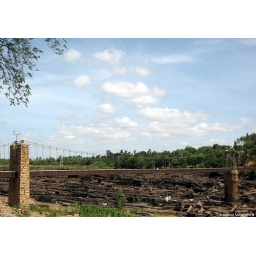
The hanging bridge across the river adds to the dreamy charm of the beautiful picture painted by Mother Nature.